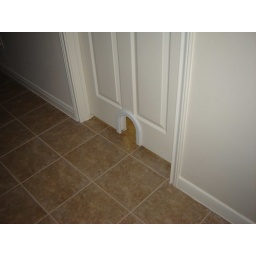
I cut a hole in the door to the laundry room. This is where Hank's litter box resides.